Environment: real
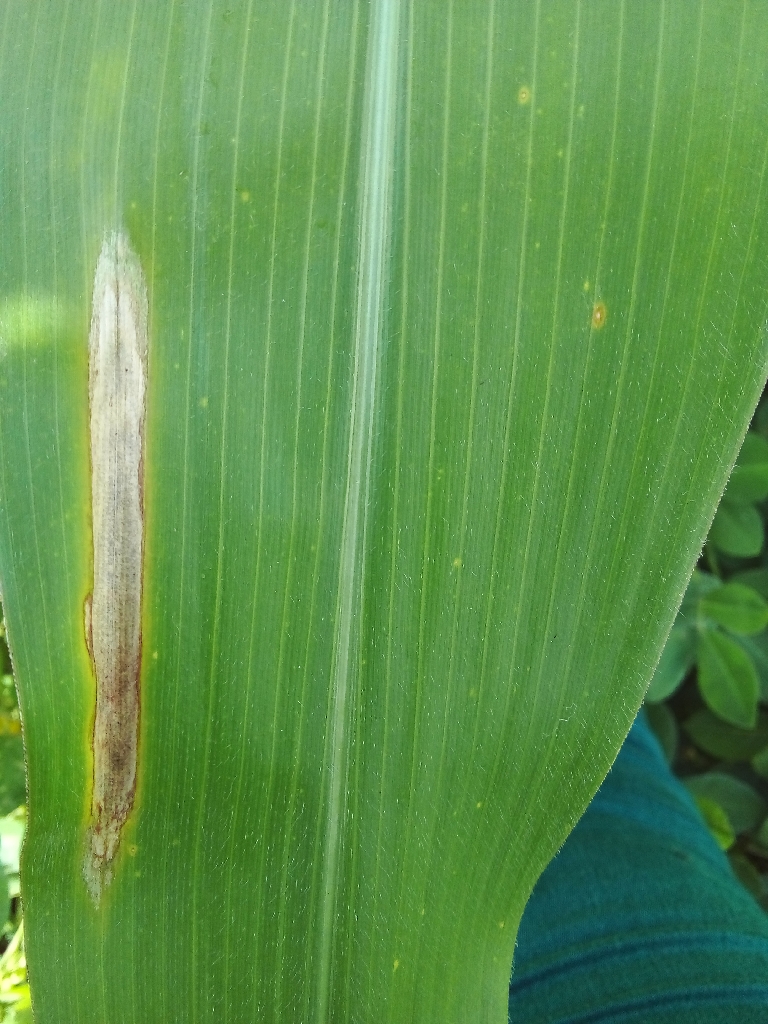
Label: northern_corn_leaf_blight